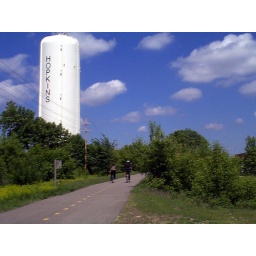
Trail bikers by Hopkins water tower